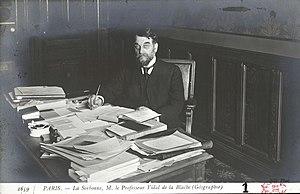
Carte postale photographique